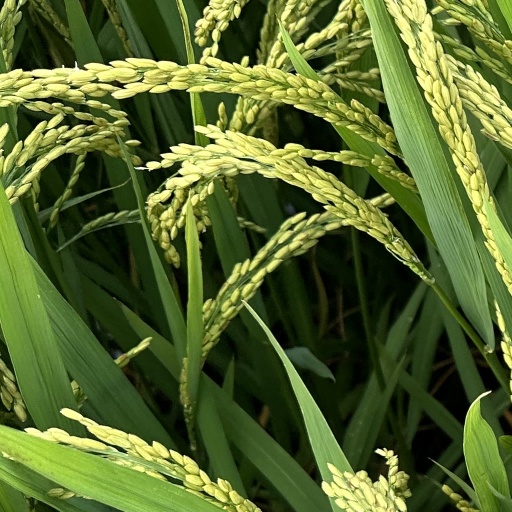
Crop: rice